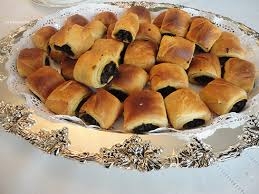
Yemek: borek